Bhonsle (film)

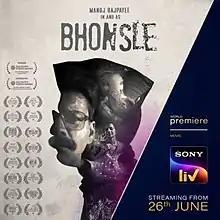
Film poster

Bhonsle is a 2018 Indian Hindi-language drama film written and directed by Devashish Makhija and co-produced by Piiyush Singh,